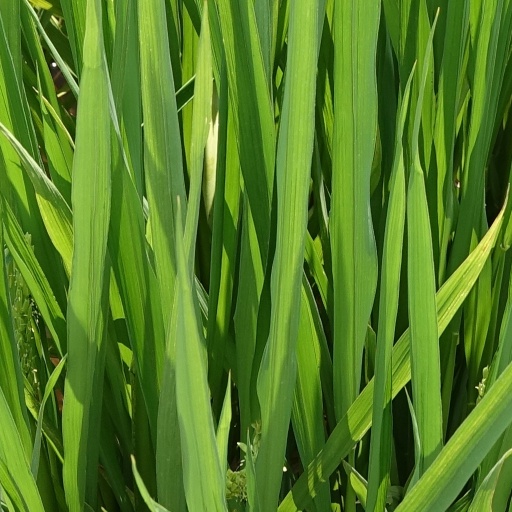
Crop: rice